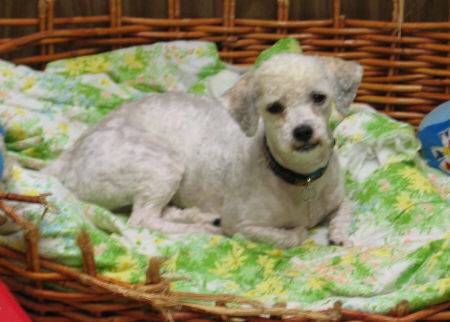
Label: dog